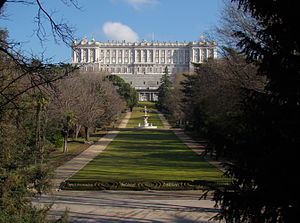
Palacio Real (Madrid)
Palacio Real de Madrid.
Palacio Real var den spanske kongefamilies officielle residens. Paladset ligger i Spaniens hovedstad, Madrid. I dag bor den spanske kongefamilie i det mindre Palacio de la Zarzuela, og Palacio Real bruges nu i politisk øjemed.